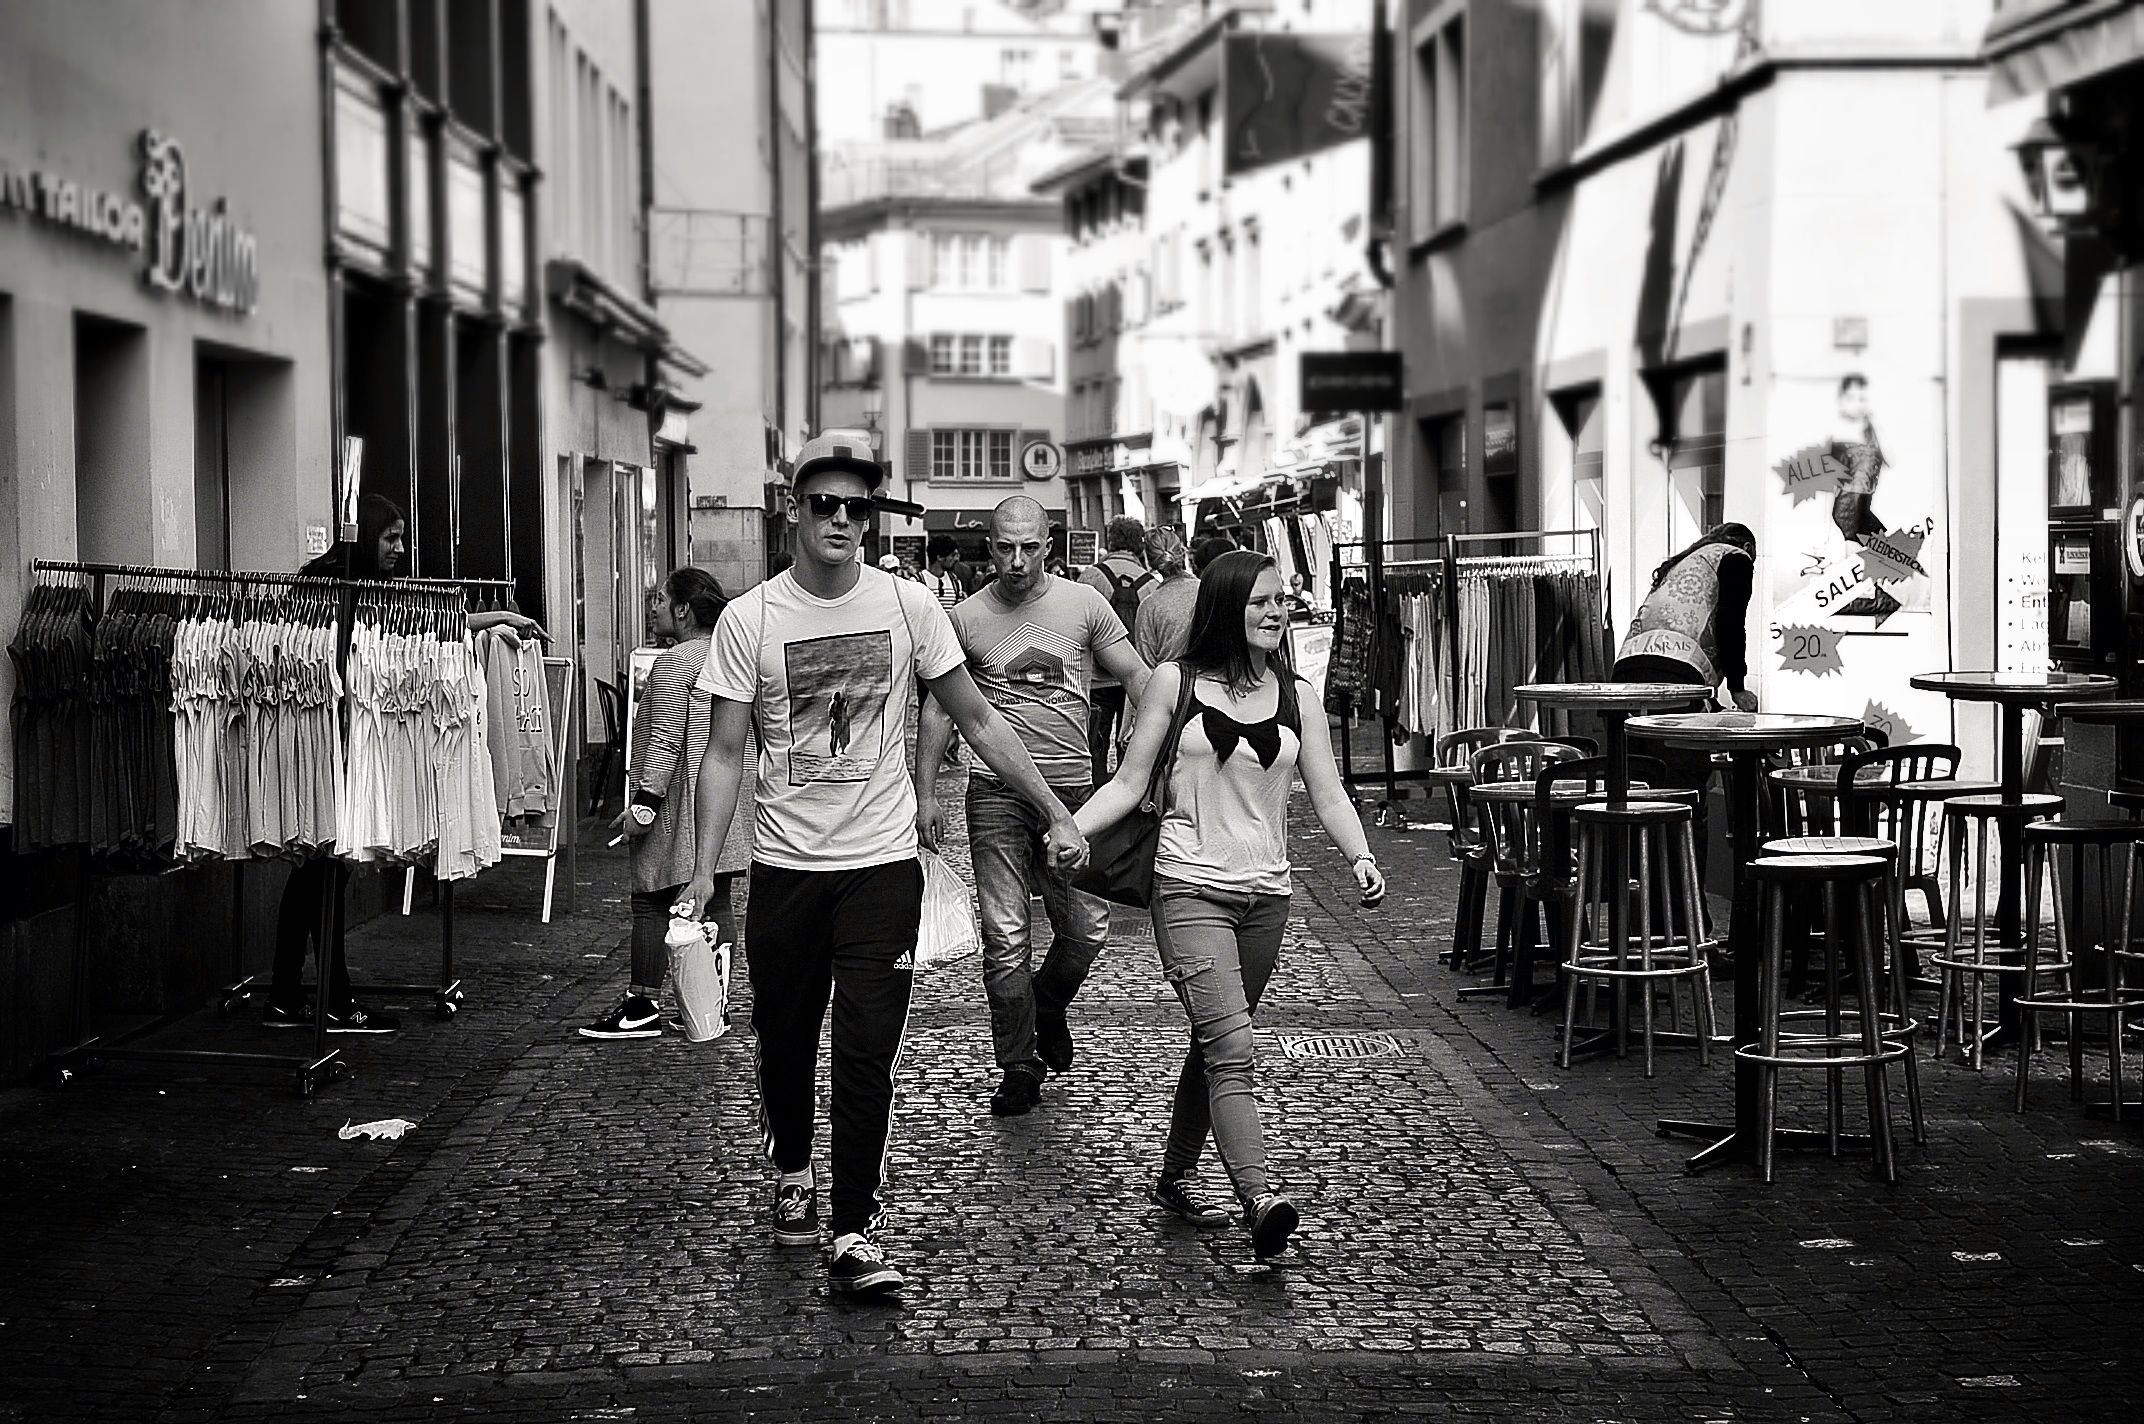
pedestrian, black and white, people, sun, road, street, photography, alley, crowd, color, fashion, black, monochrome, streetphotography, bw, candid, sunglasses, infrastructure, swiss, photograph, snapshot, schweiz, switzerland, zurich, streetphoto, schwarzundweiss, stphotographia, streetscene, strassenszene, streetlife, thomas8047, onthestreets, 175528, zurichstreet, nikond300s, streetartz ri, monochrome photography, nonbuilding structure